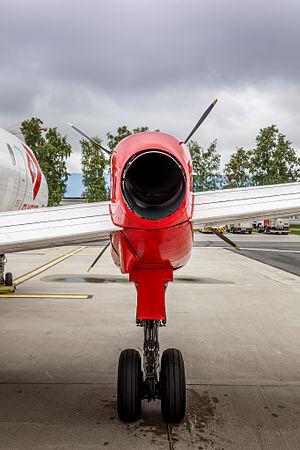
Airest est une compagnie aérienne estonienne qui a obtenu son certificat d'opérabilité en novembre 2001 et qui a commencé ses opérations en janvier 2002 sur la route aérienne Tallinn-Helsinki.